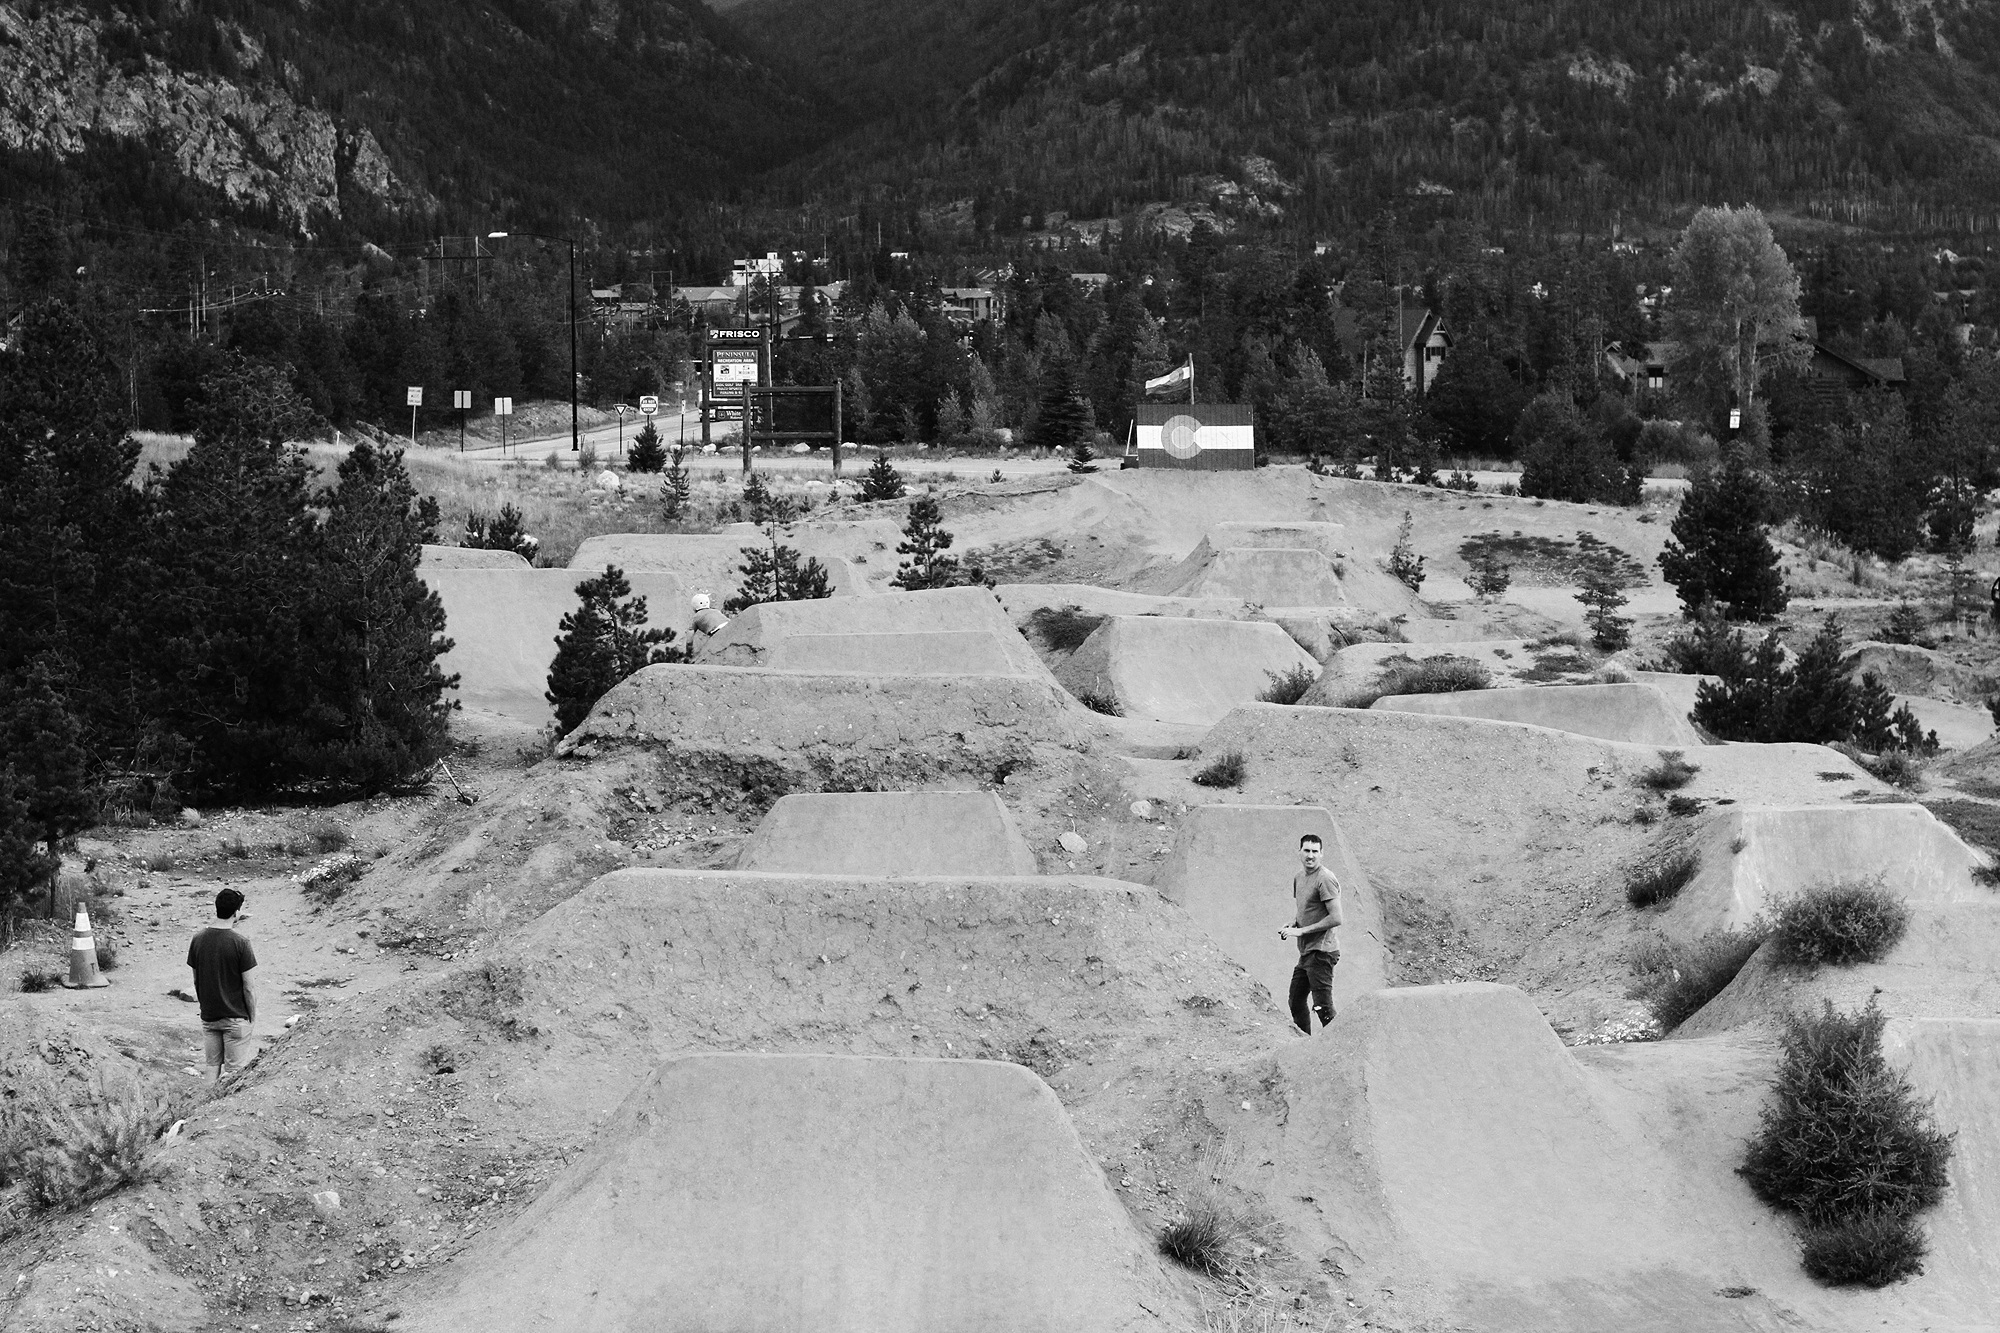
snow, winter, black and white, people, air, bicycle, jump, recreation, young, youth, ride, monochrome, extreme, cycle, bmx, fun, sports, mountains, ruins, biking, freestyle, history, bikes, trick, monochrome photography, ancient history, dirtjumps, geological phenomenon